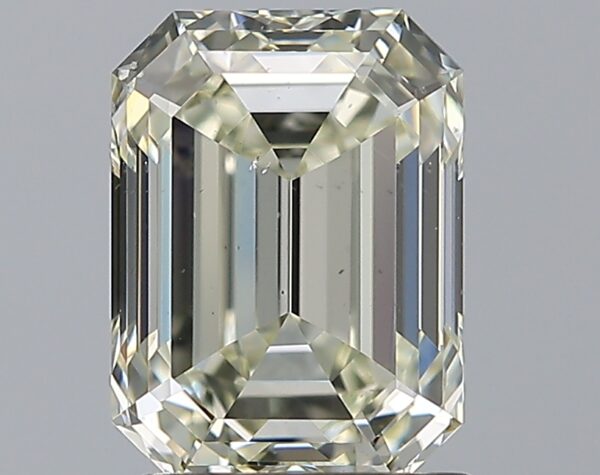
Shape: emerald
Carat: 1.7
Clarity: VS2
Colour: M
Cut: EX
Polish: EX
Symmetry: EX
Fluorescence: N
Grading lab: GIA
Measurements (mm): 7.76 x 5.74 x 3.95